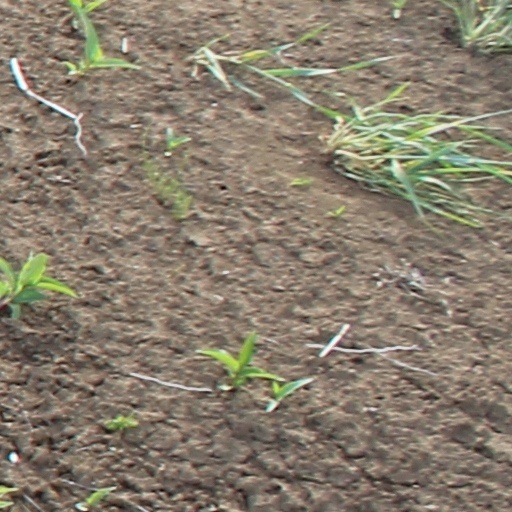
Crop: wheat